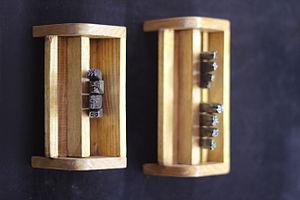
Poinçons de Grecs du Roi, gravés par Claude Garamont. Exposition Le Livre à la Renaissance, exposition des trésors de l'Imprimerie Nationale et de ses savoir-faire, pour Le Livre sur la Place de Nancy 2013
Les Grecs du roi sont une police de caractères grecs conçue par Claude Garamont entre 1540 et 1550 et contenant un très grand nombre de ligatures.